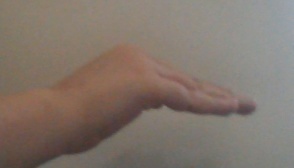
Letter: haa